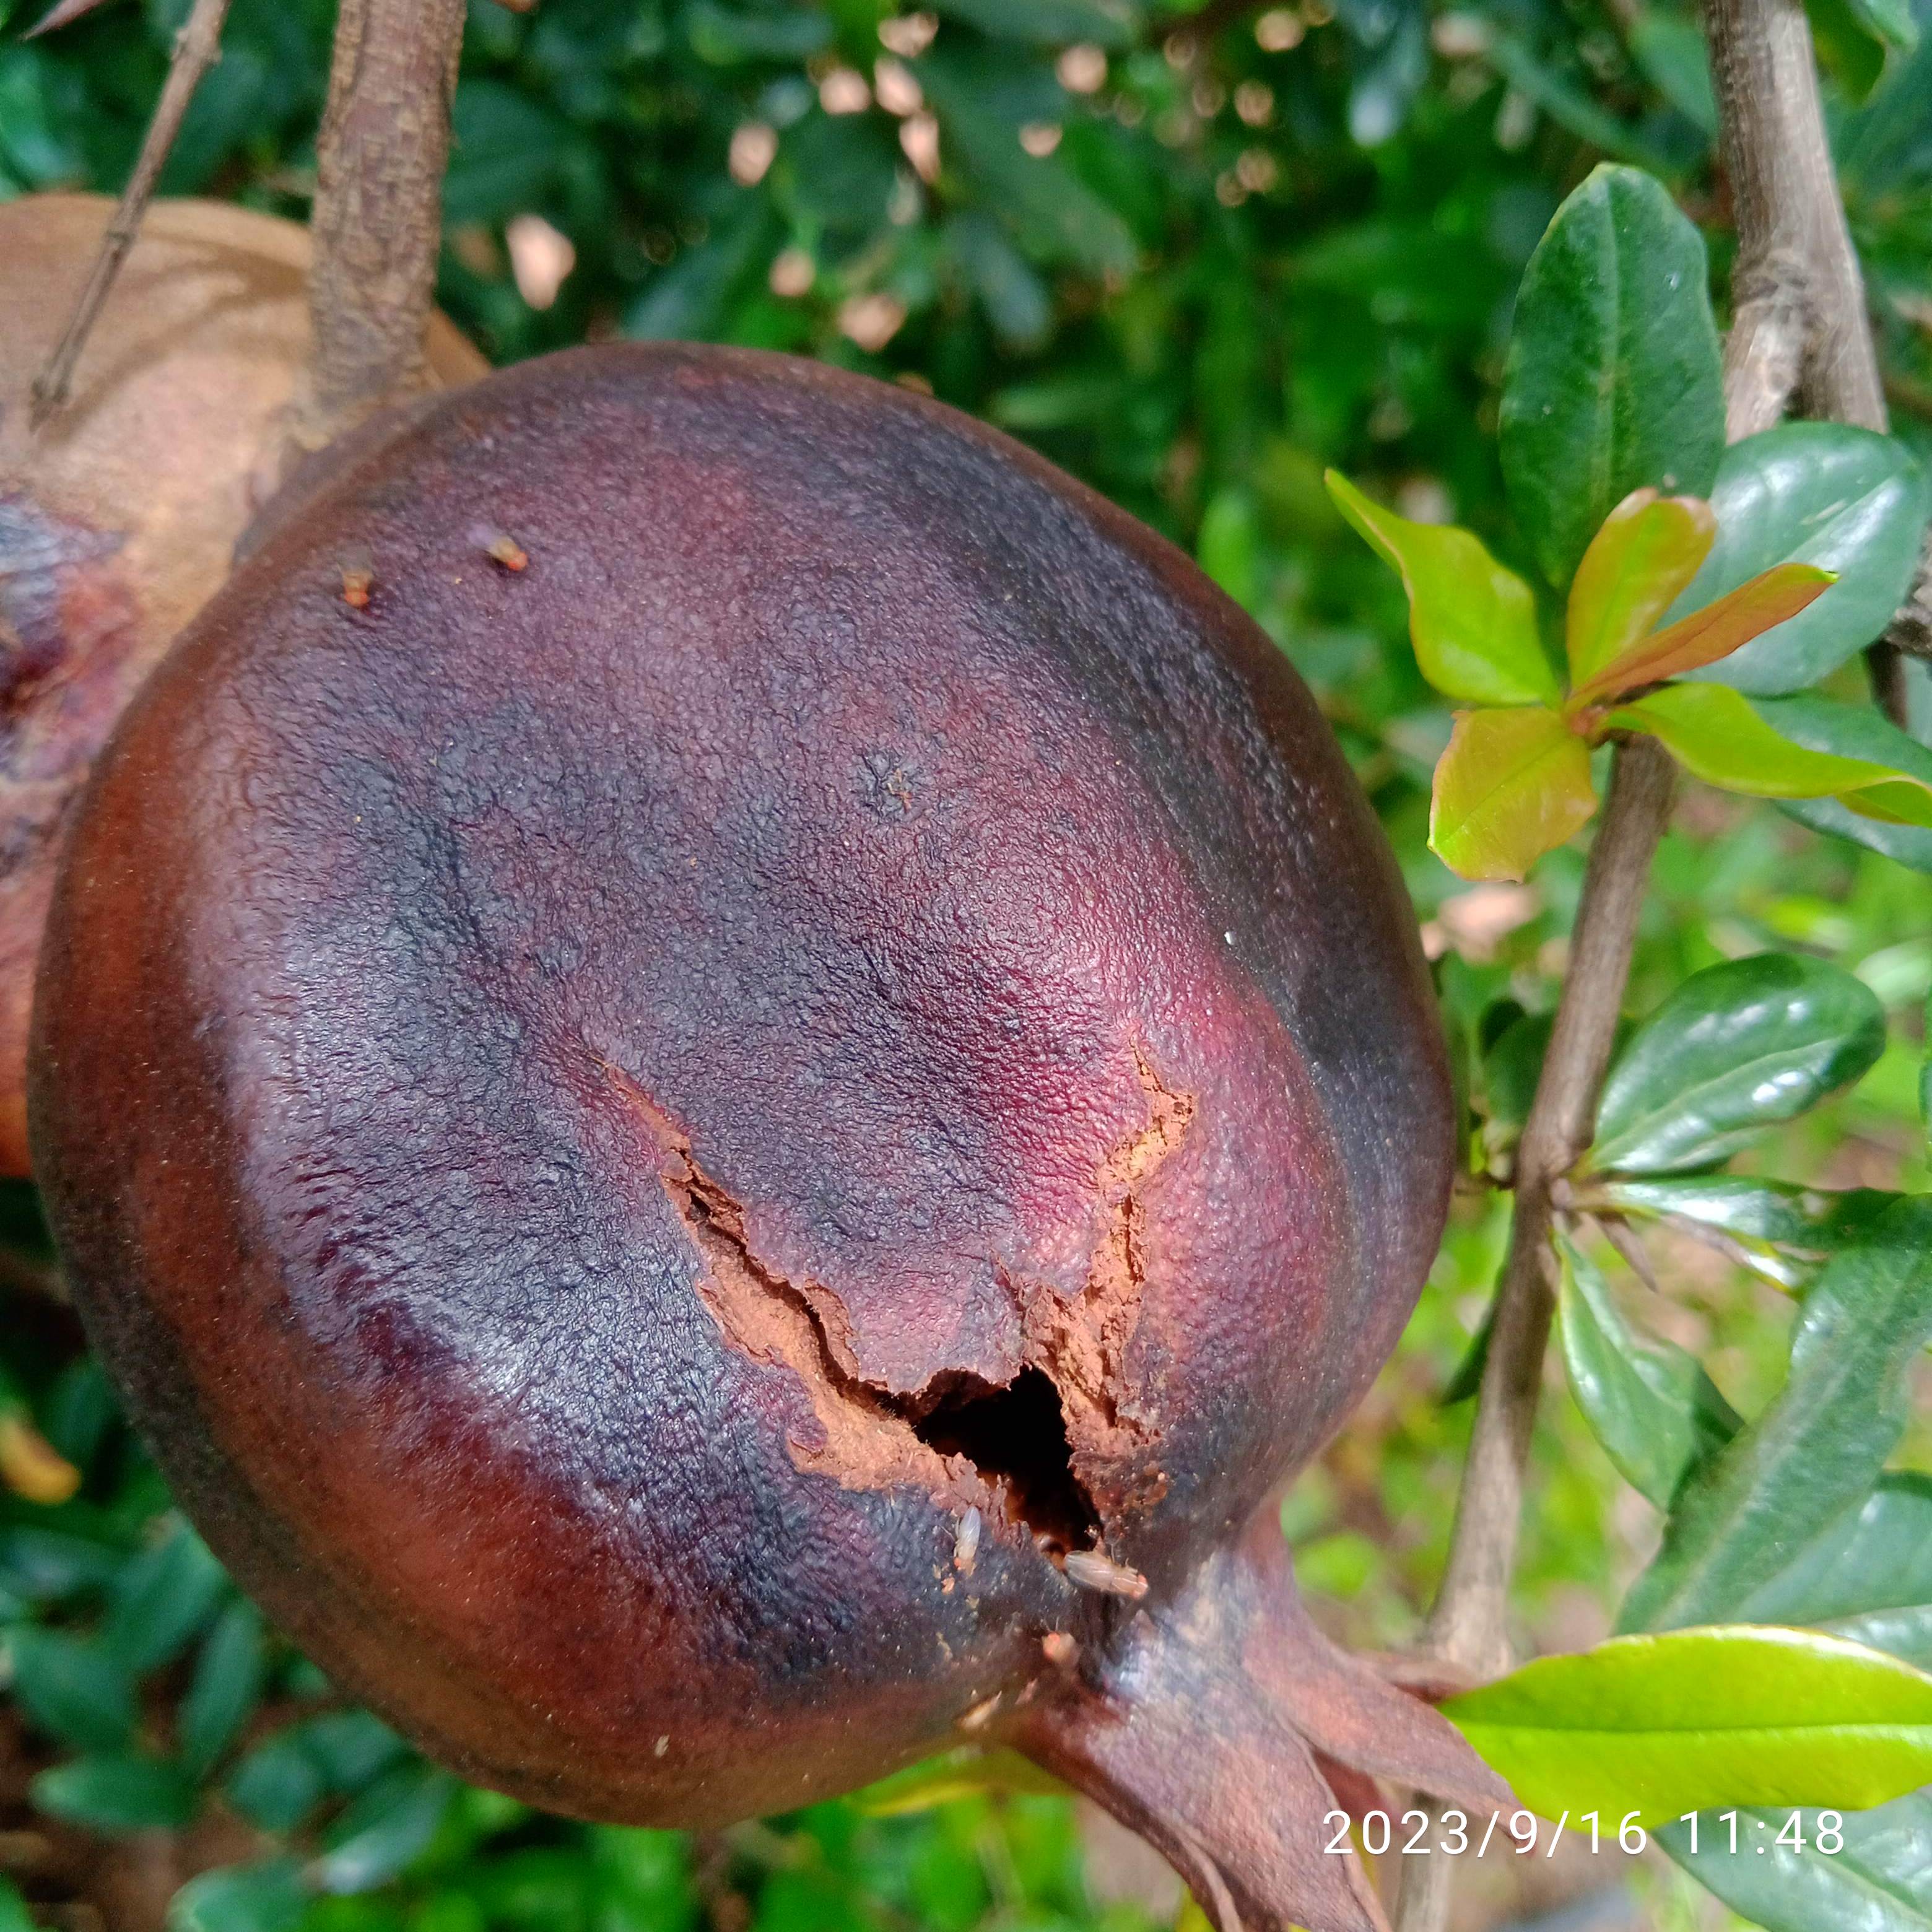
Label: Bacterial_Blight